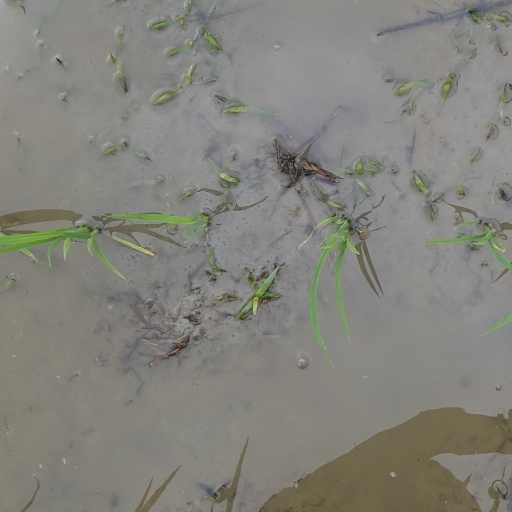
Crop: rice